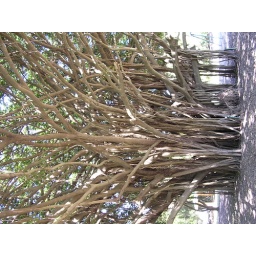
Oops...forgot to change orientation. This beautiful tree was near the beach in Port Douglas